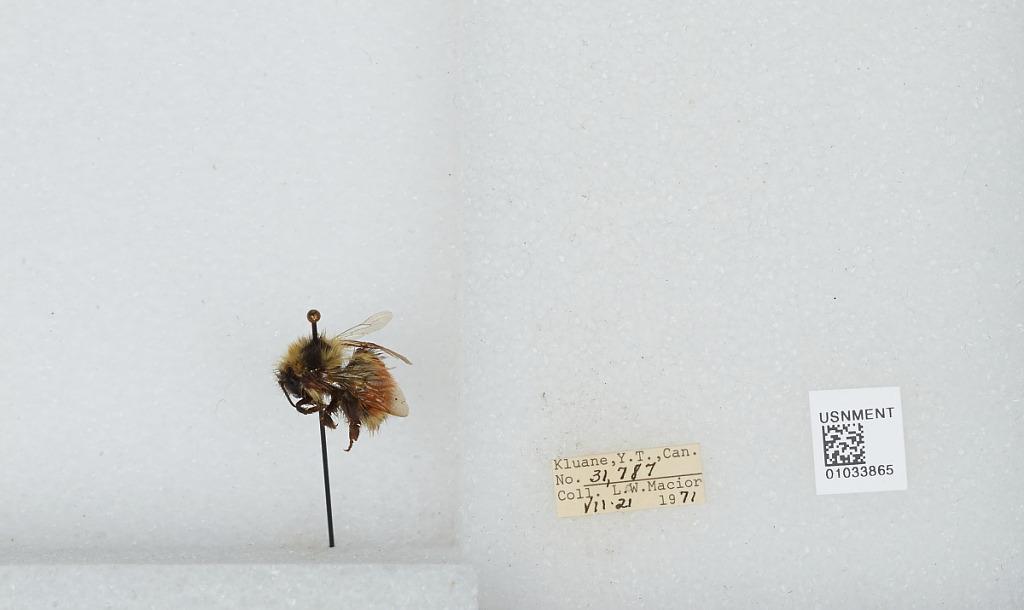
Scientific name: Bombus (Pyrobombus) sylvicola Kirby
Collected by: L. Macior
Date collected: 1971-7-21
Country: Canada
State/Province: Yukon Territory
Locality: Kluane
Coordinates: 60.75, -139.5